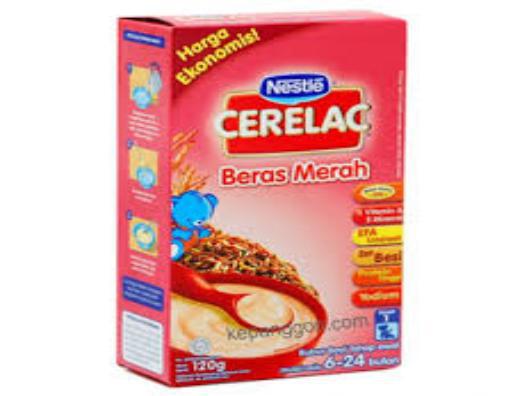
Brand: Cerelac
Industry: Food